River Shannon

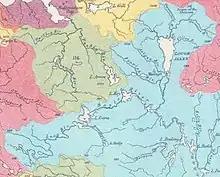
Upper Shannon catchment (with Shannon source, Owenmore River and Boyle River Basin)

The River Shannon is a traditional freshwater river for about 45% of its total length. Excluding the tidal estuary from its total length of , if one also excludes the lakes (L. Derg , L. Ree , L. Allen plus L. Boderg, L. Bofin, L. Forbes, L. Corry) from the Shannon's freshwater flow of , the Shannon, as a freshwater river, is only about long.